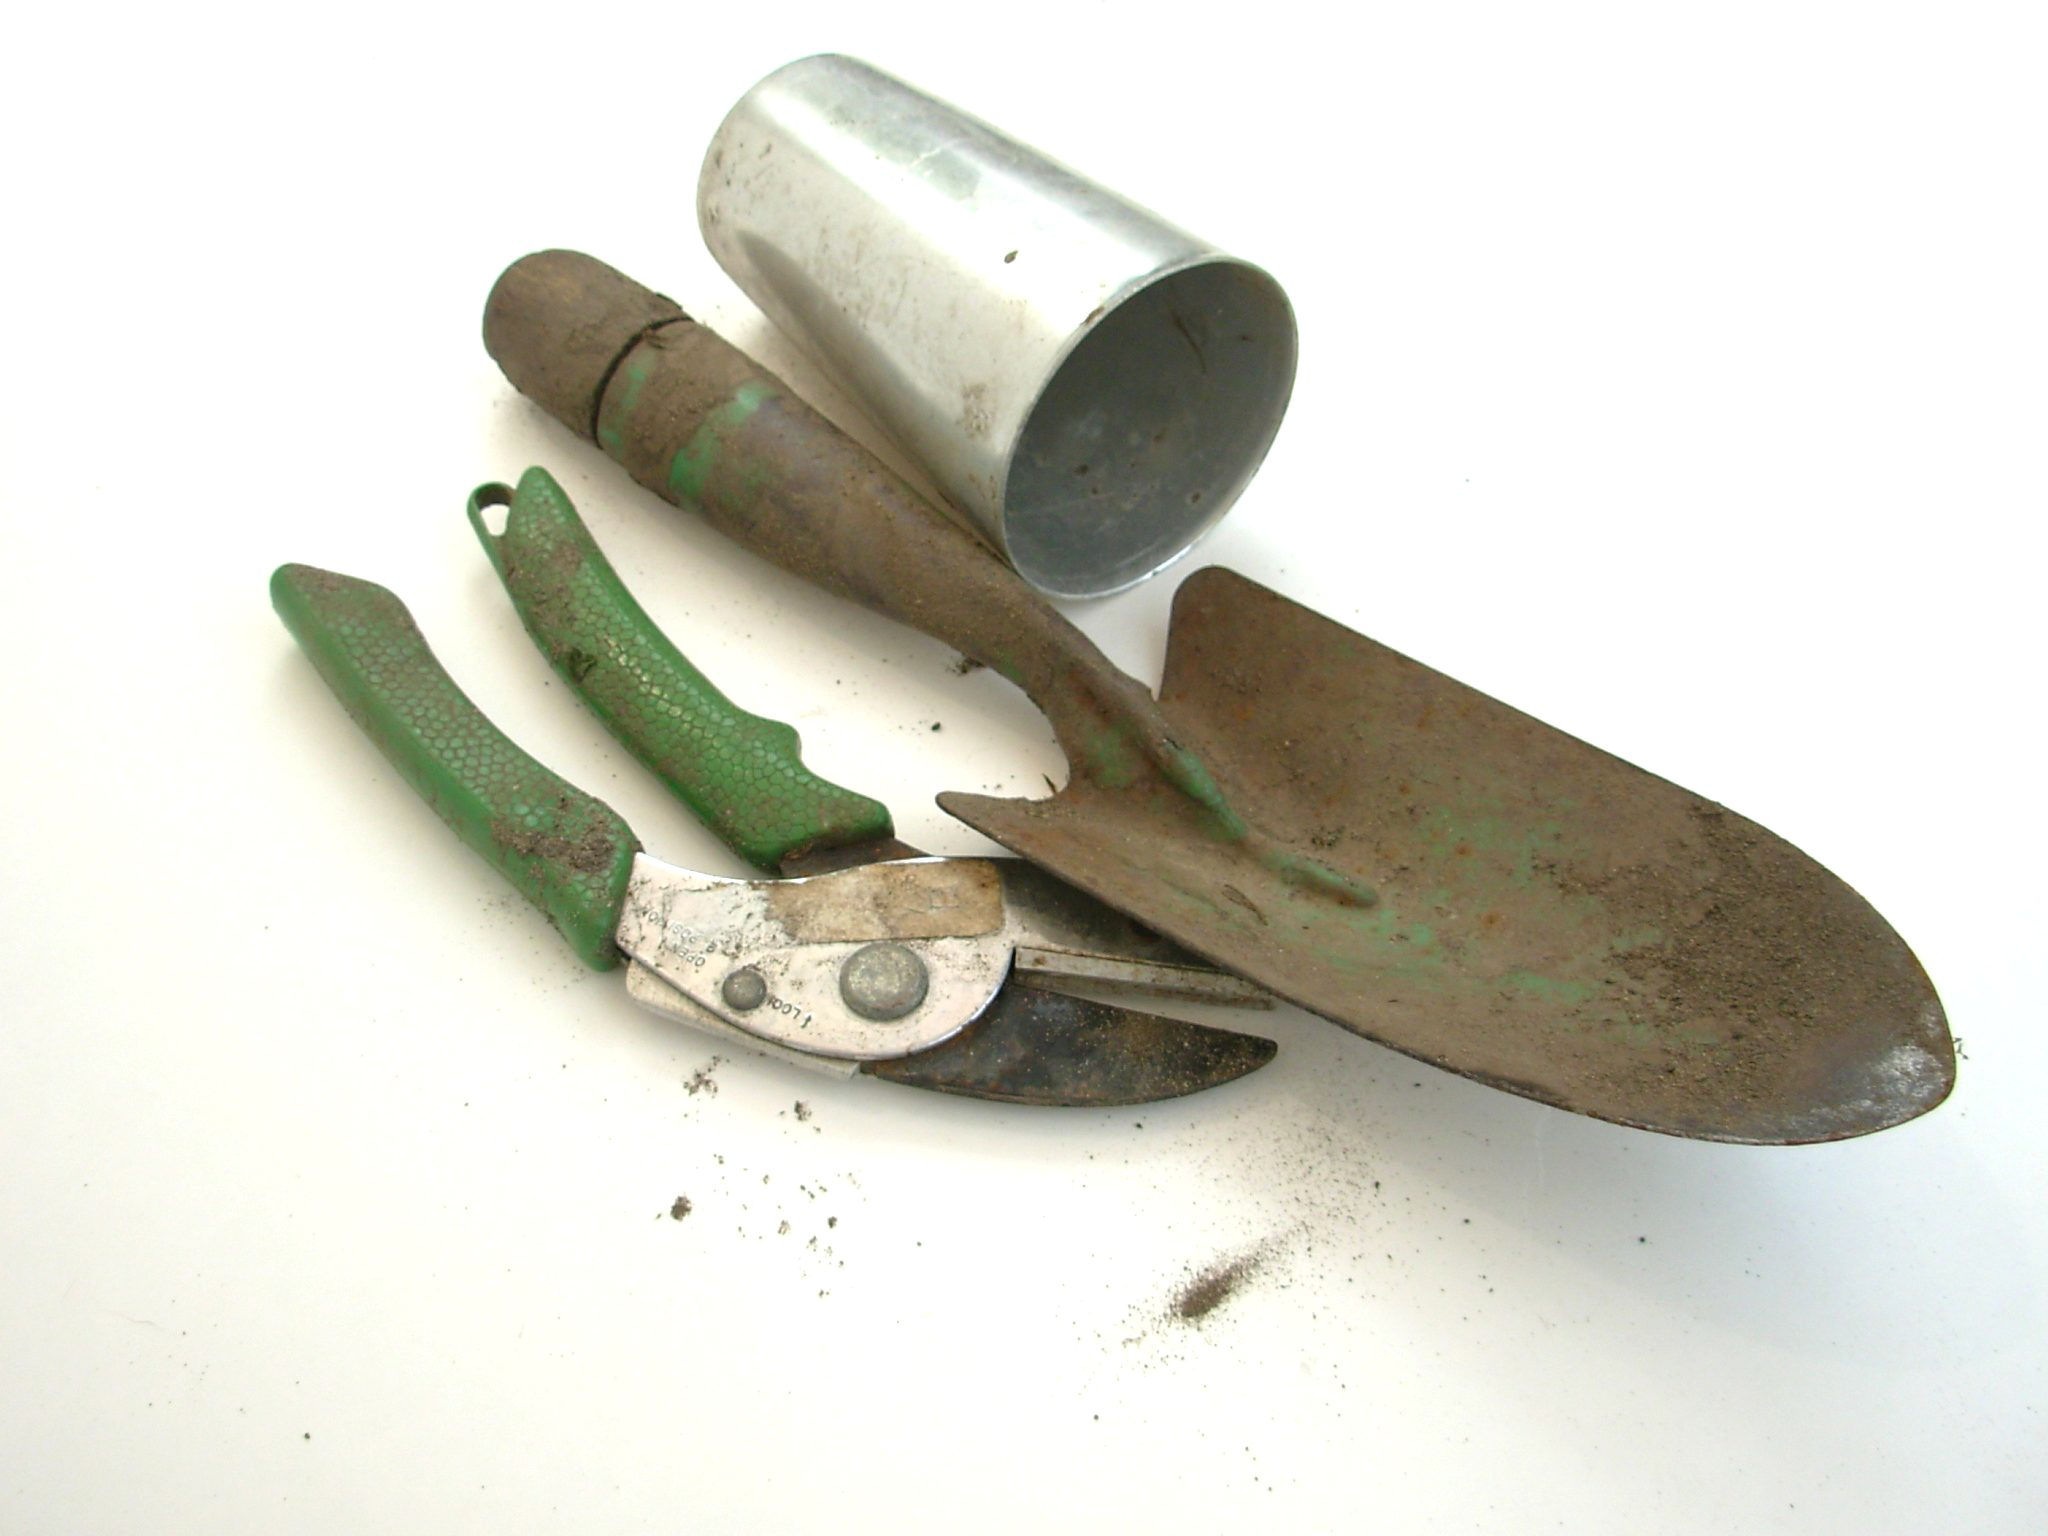
isolated, horn, equipment, metal, garden, weapon, gardening, tools, shovel, gardening tools, loppers